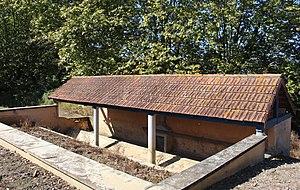
Lavoir de Lacassagne (Hautes-Pyrénées)
Lacassagne est une commune française située dans le département des Hautes-Pyrénées, en région Occitanie.
La liste des lavoirs des Hautes-Pyrénées présente les lavoirs situées dans le département français des Hautes-Pyrénées.